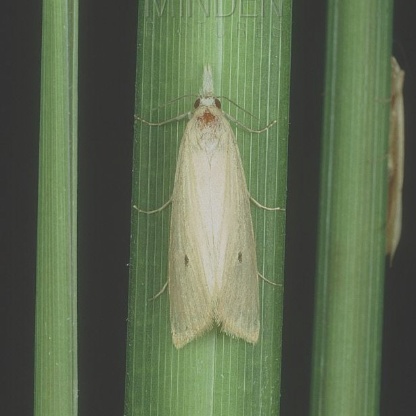
Nhãn: Sâu đục thân (Rice yellow stem borer)